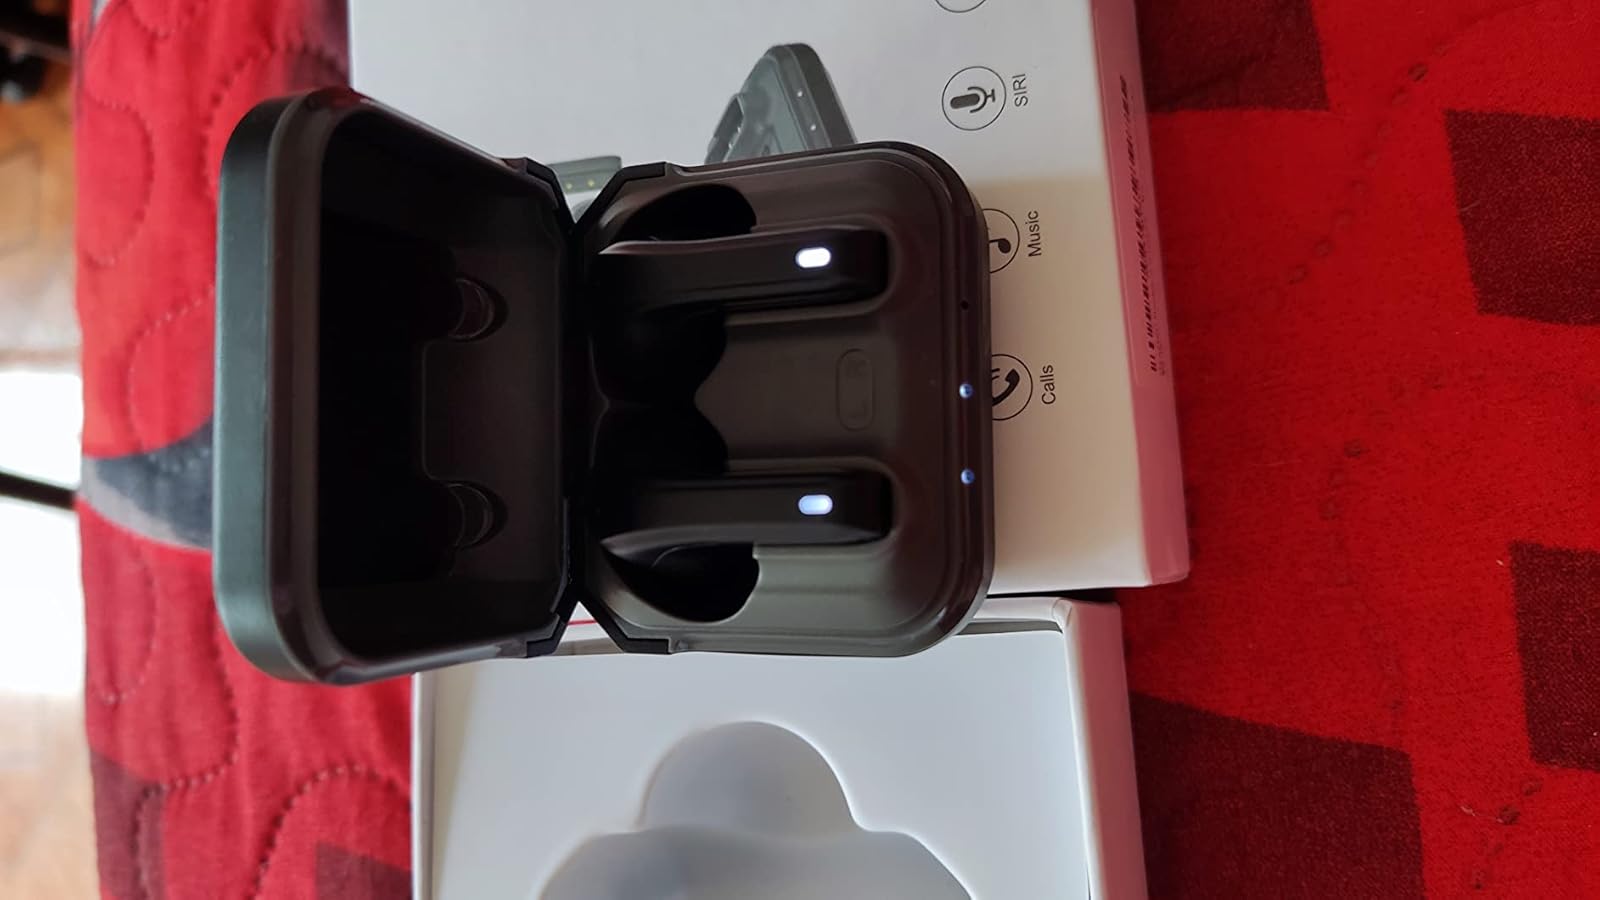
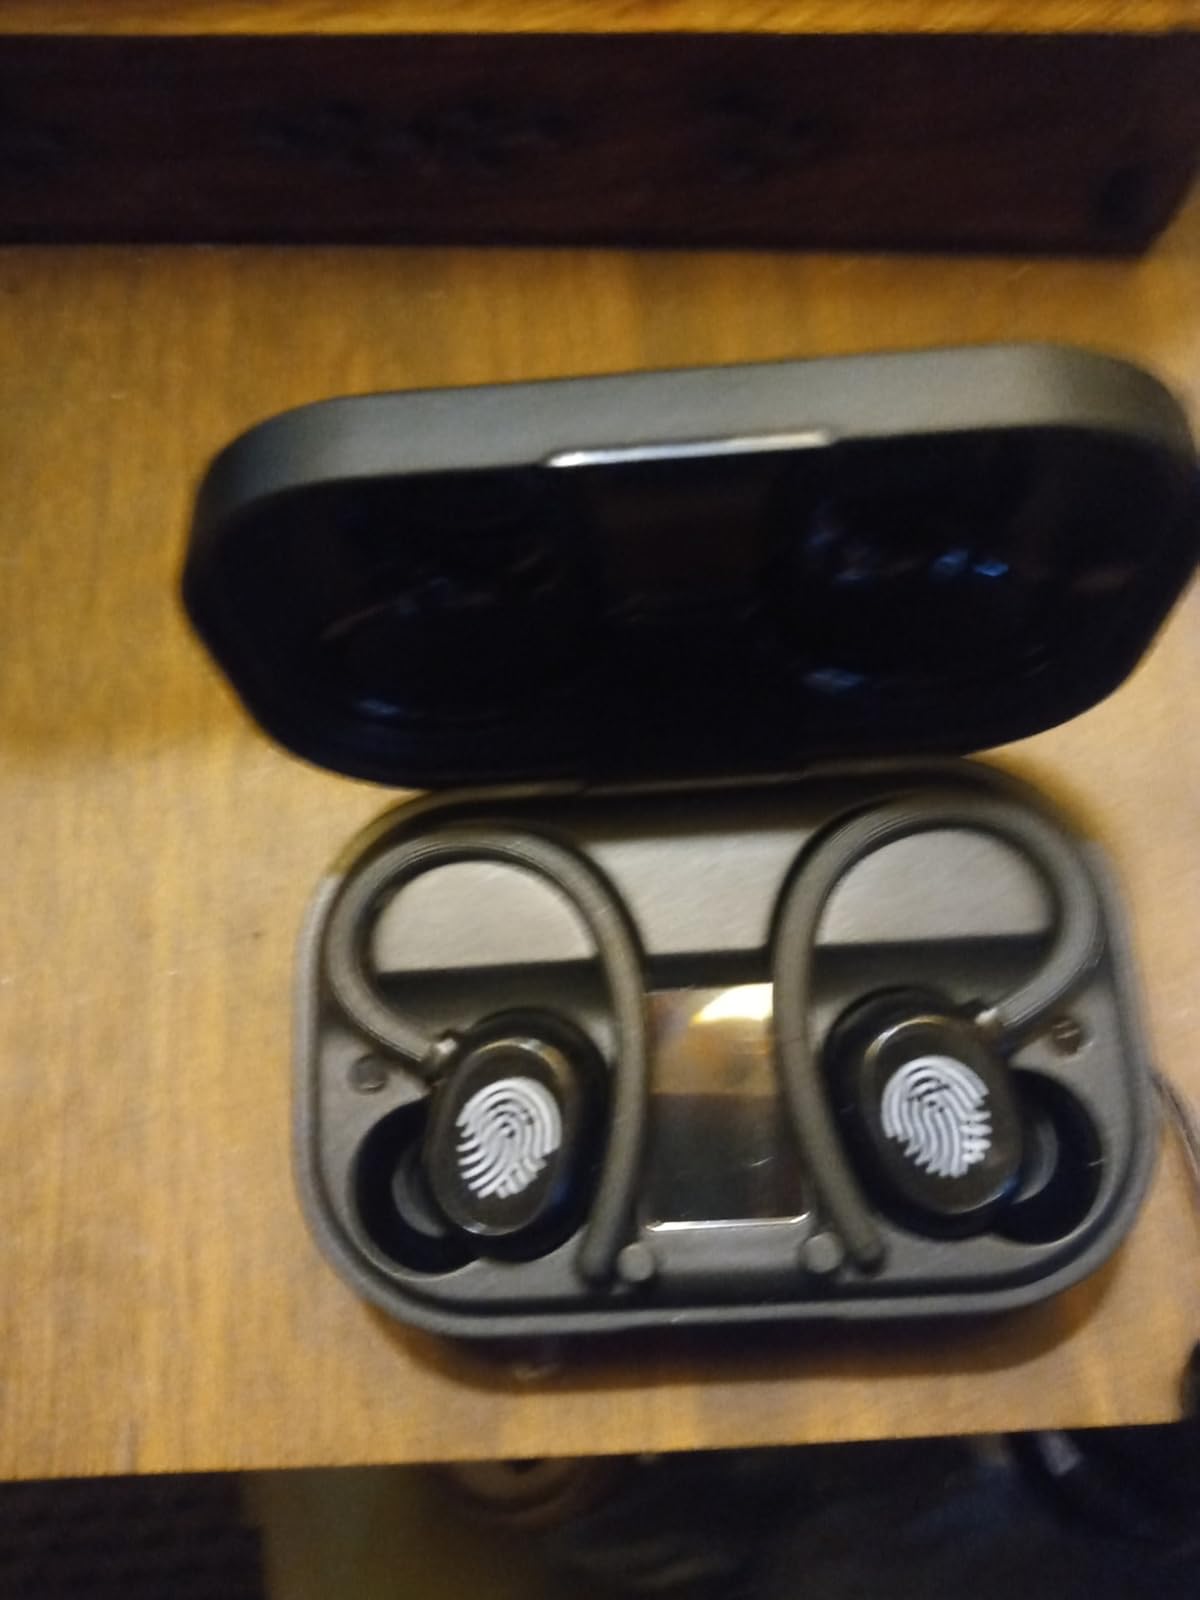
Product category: earbuds
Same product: no